Sacramento International Airport

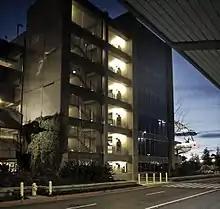
Parking garage

The Terminal A Parking Garage opened on September 23, 2004. The six-story structure had covered parking, a short walk to the terminal and public art ("Flying Gardens" by Dennis Oppenheim) installed outside the garage, and "Flying Carpet" by Seyed Alavi, installed in the connecting walkway.